Dortmund-Kirchhörde station

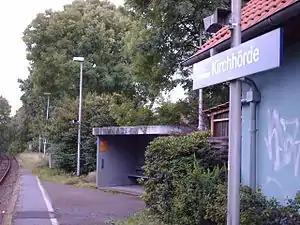
2007

Dortmund-Kirchhörde station is a railway station in the Kirchhörde district of the town of Dortmund, located in North Rhine-Westphalia, Germany.